Hippolyta (DC Comics)

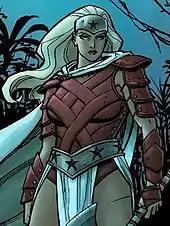
New 52 version of Hippolyta, from "Wonder Woman" (vol. 4) #2 (December 2011). Art by Cliff Chiang.

In September 2011, The New 52 rebooted DC's continuity. In this new timeline, Hippolyta receives another major change. Now looking like the Silver Age Hippolyta, youthful and blonde, she retains her warrior woman attitude. Furthermore, this incarnation of Hippolyta didn't fashion Diana from clay: instead, she bore her daughter from a relationship with Zeus, concocting a lie to protect Diana from Hera's rage.